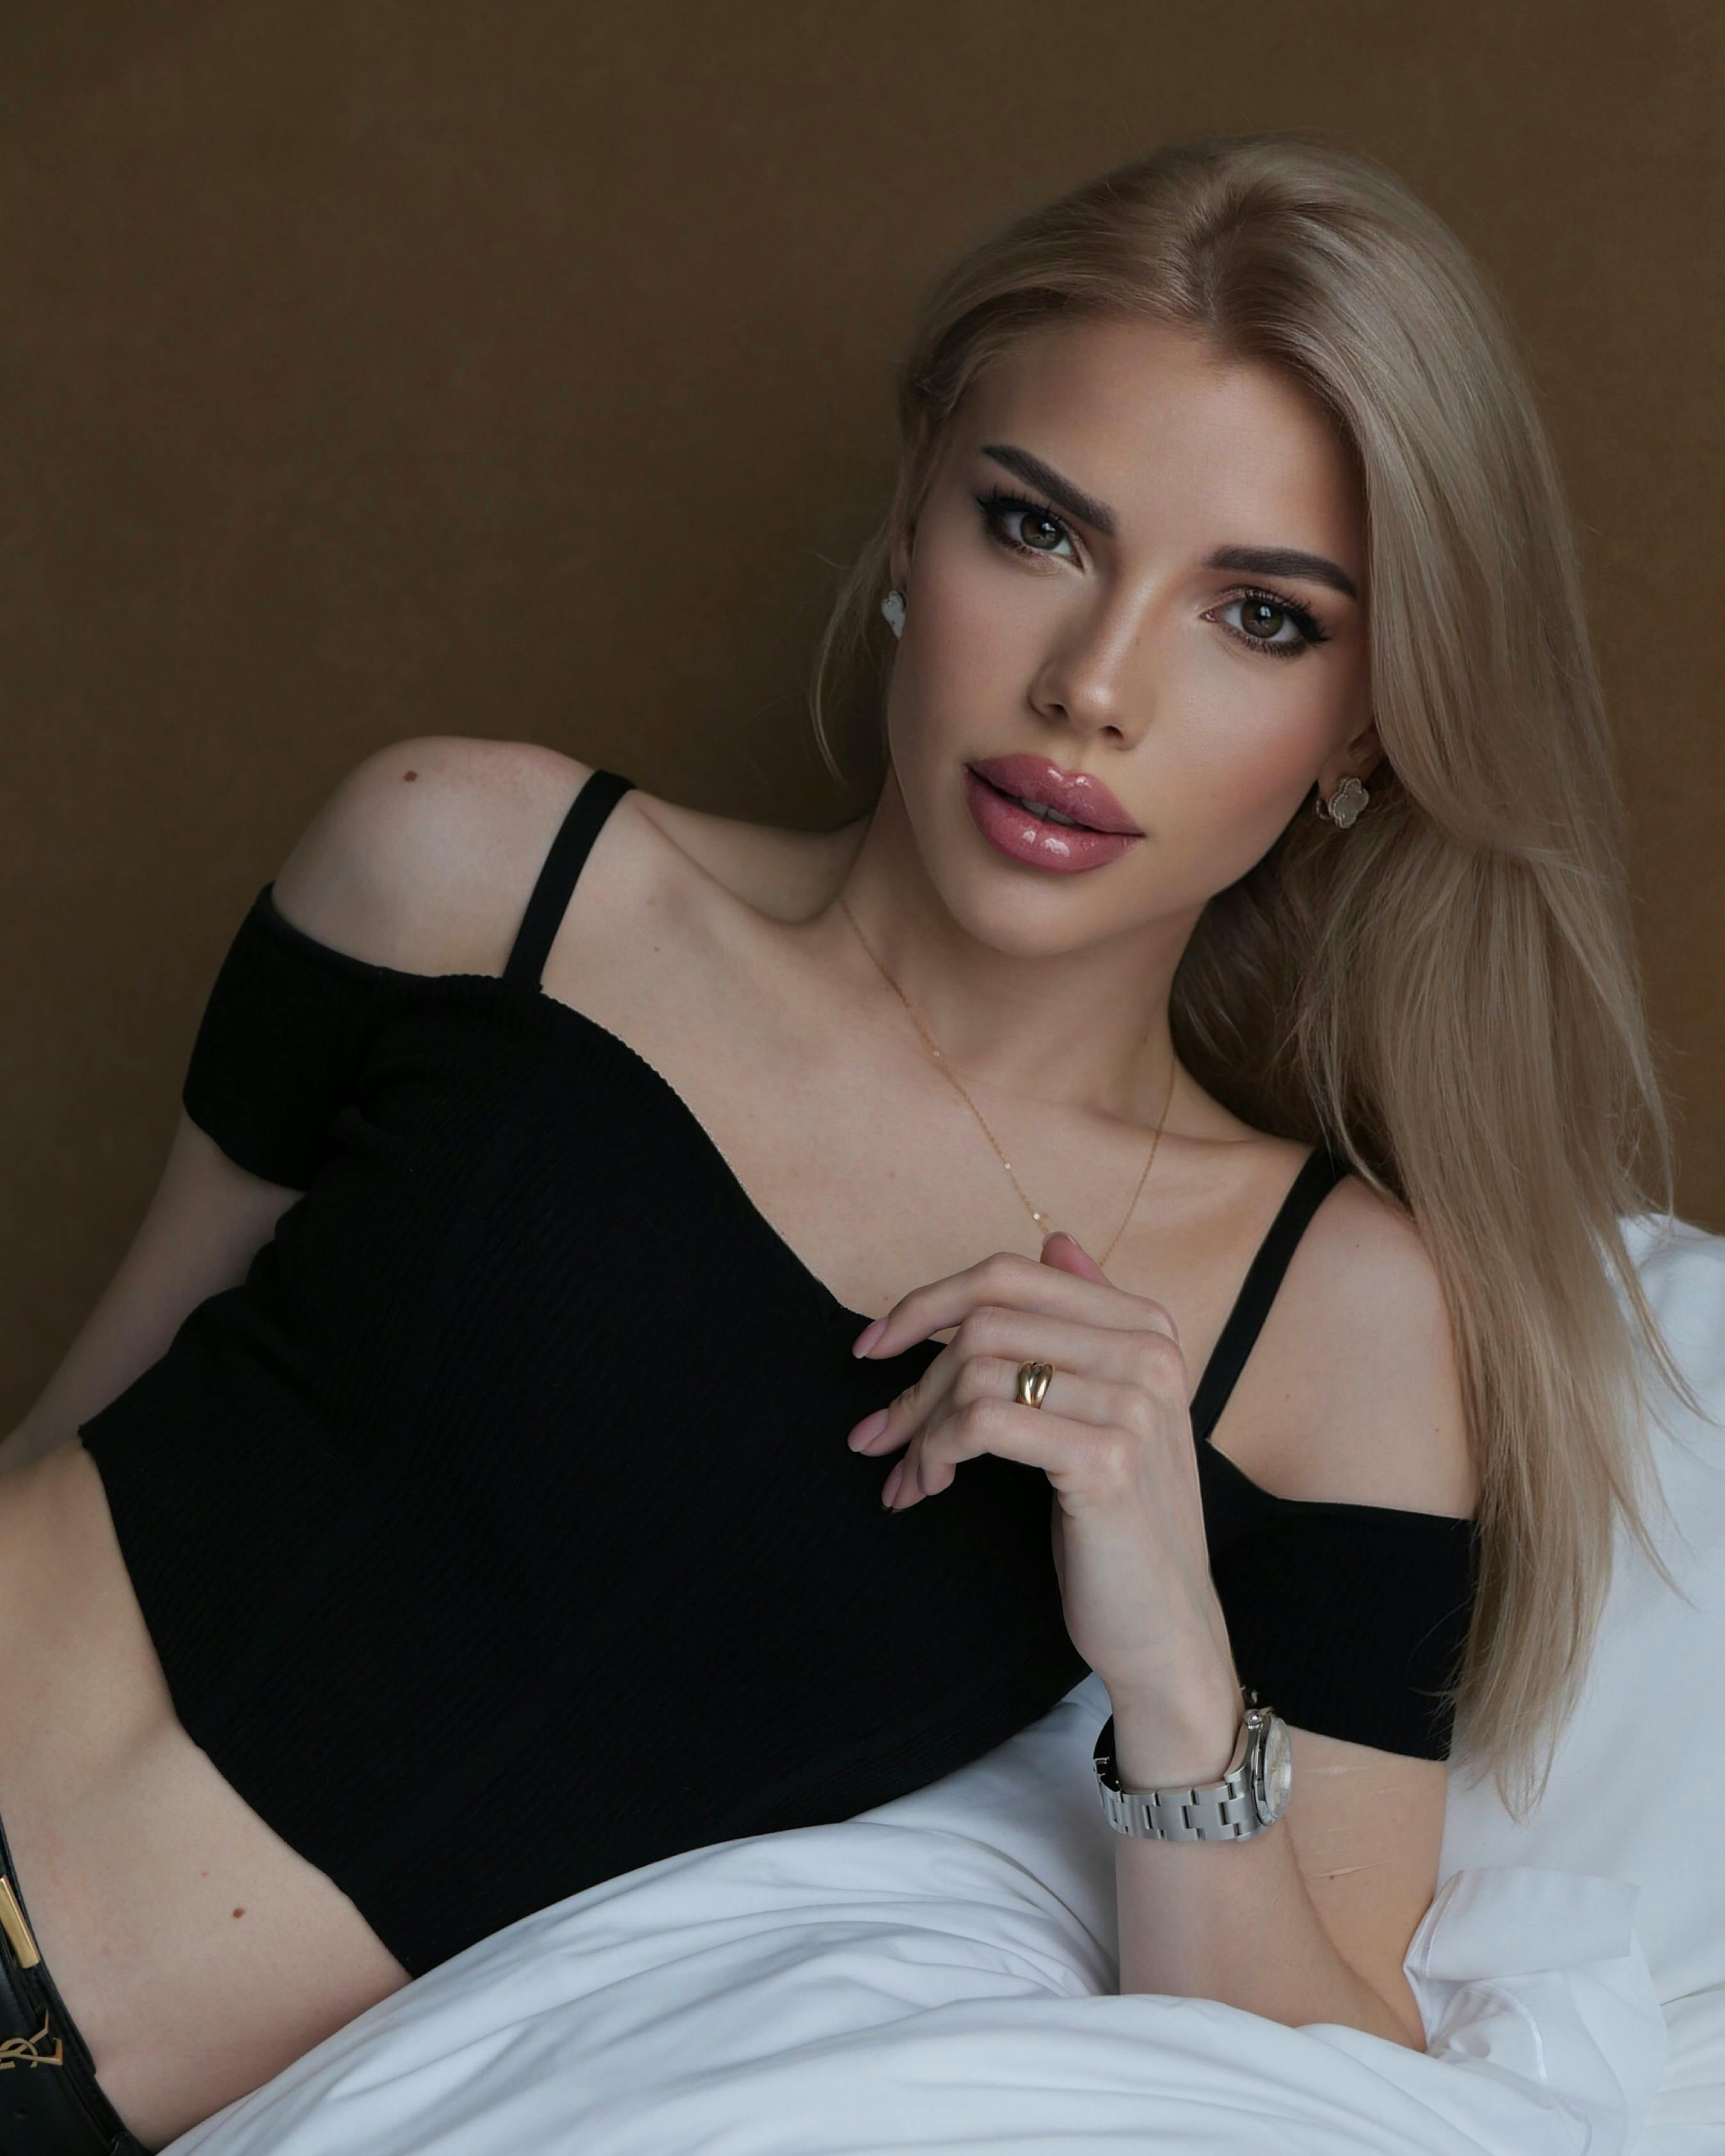
woman, joint, lip, eyebrow, shoulder, eyelash, muscle, neck, flash photography, human body, sleeve, makeover, waist, comfort, thigh, black hair, fashion model, chest, elbow, fashion design, trunk, long hair, beauty, jewellery, human leg, abdomen, layered hair, brown hair, blond, event, art model, fashion accessory, sitting, formal wear, knee, cocktail dress, bridal accessory, necklace, fur, portrait photography, photo shoot, bracelet, portrait, model, haute couture